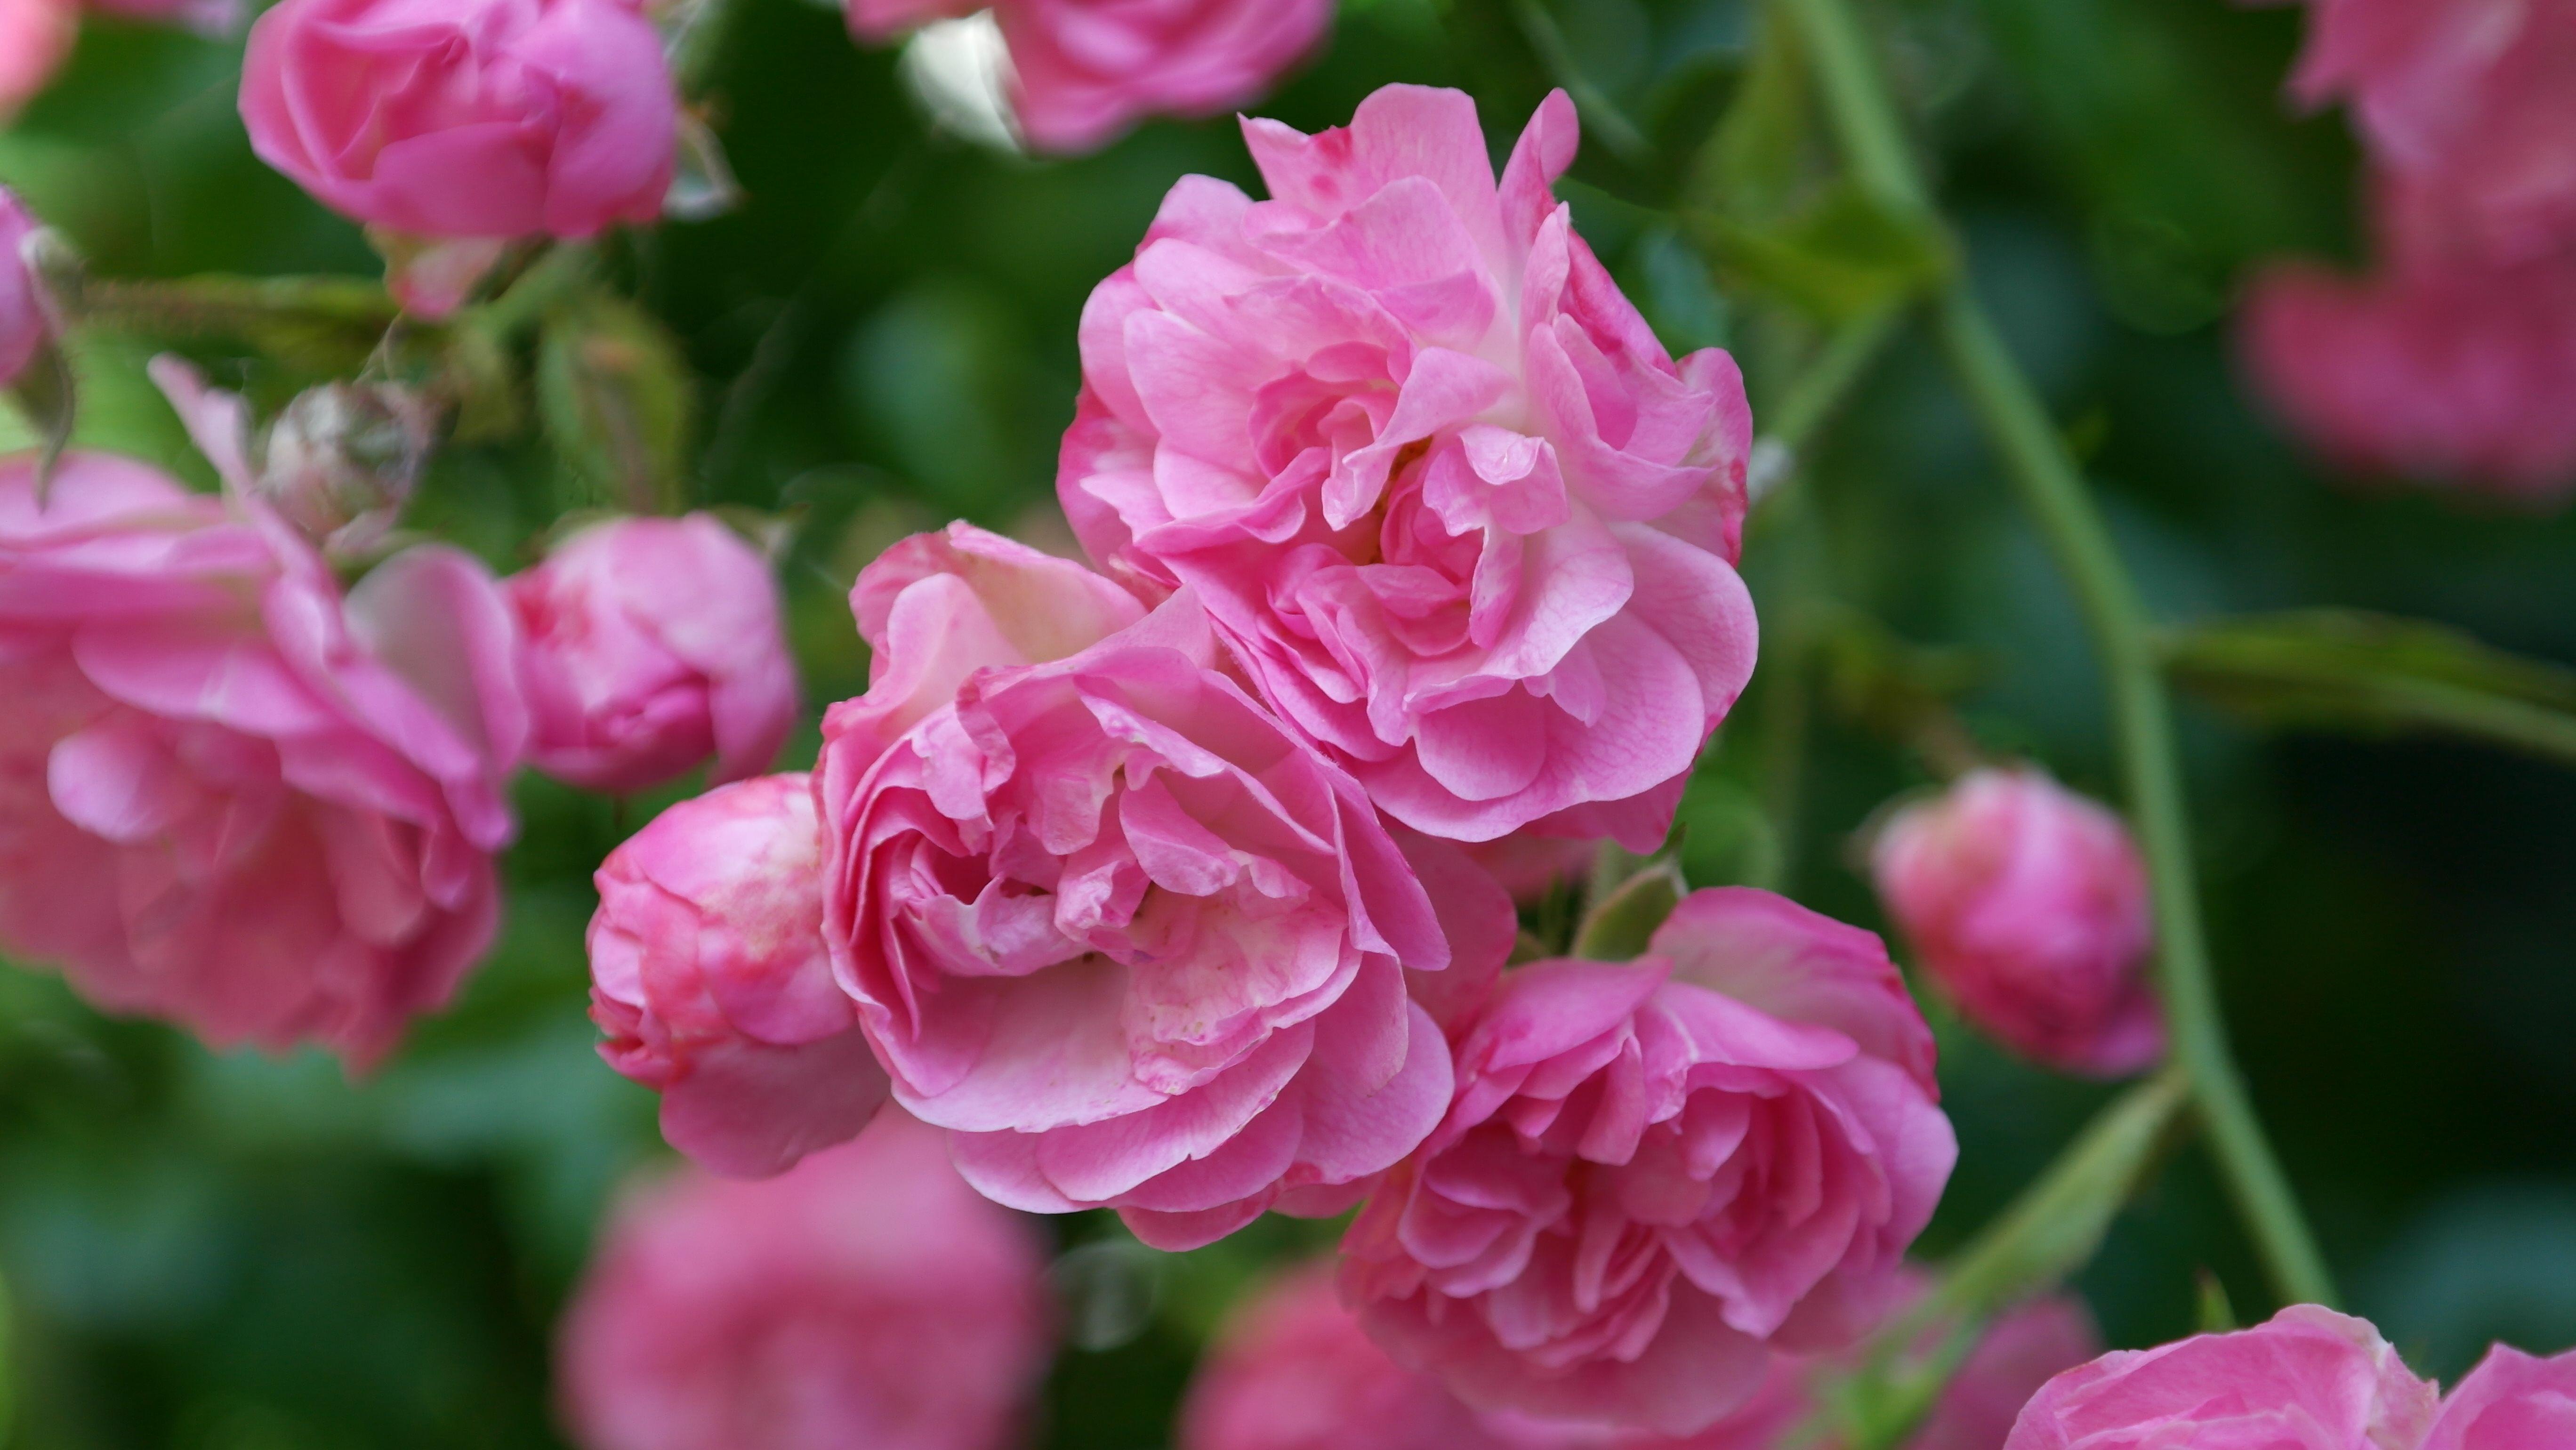
blossom, plant, flower, petal, bloom, summer, rose, color, colorful, pink, flora, flowers, beautiful, bud, fragrant, floribunda, fragrance, macro photography, rose flower, flowering plant, garden roses, rose family, shrub rose, annual plant, land plant, rose order